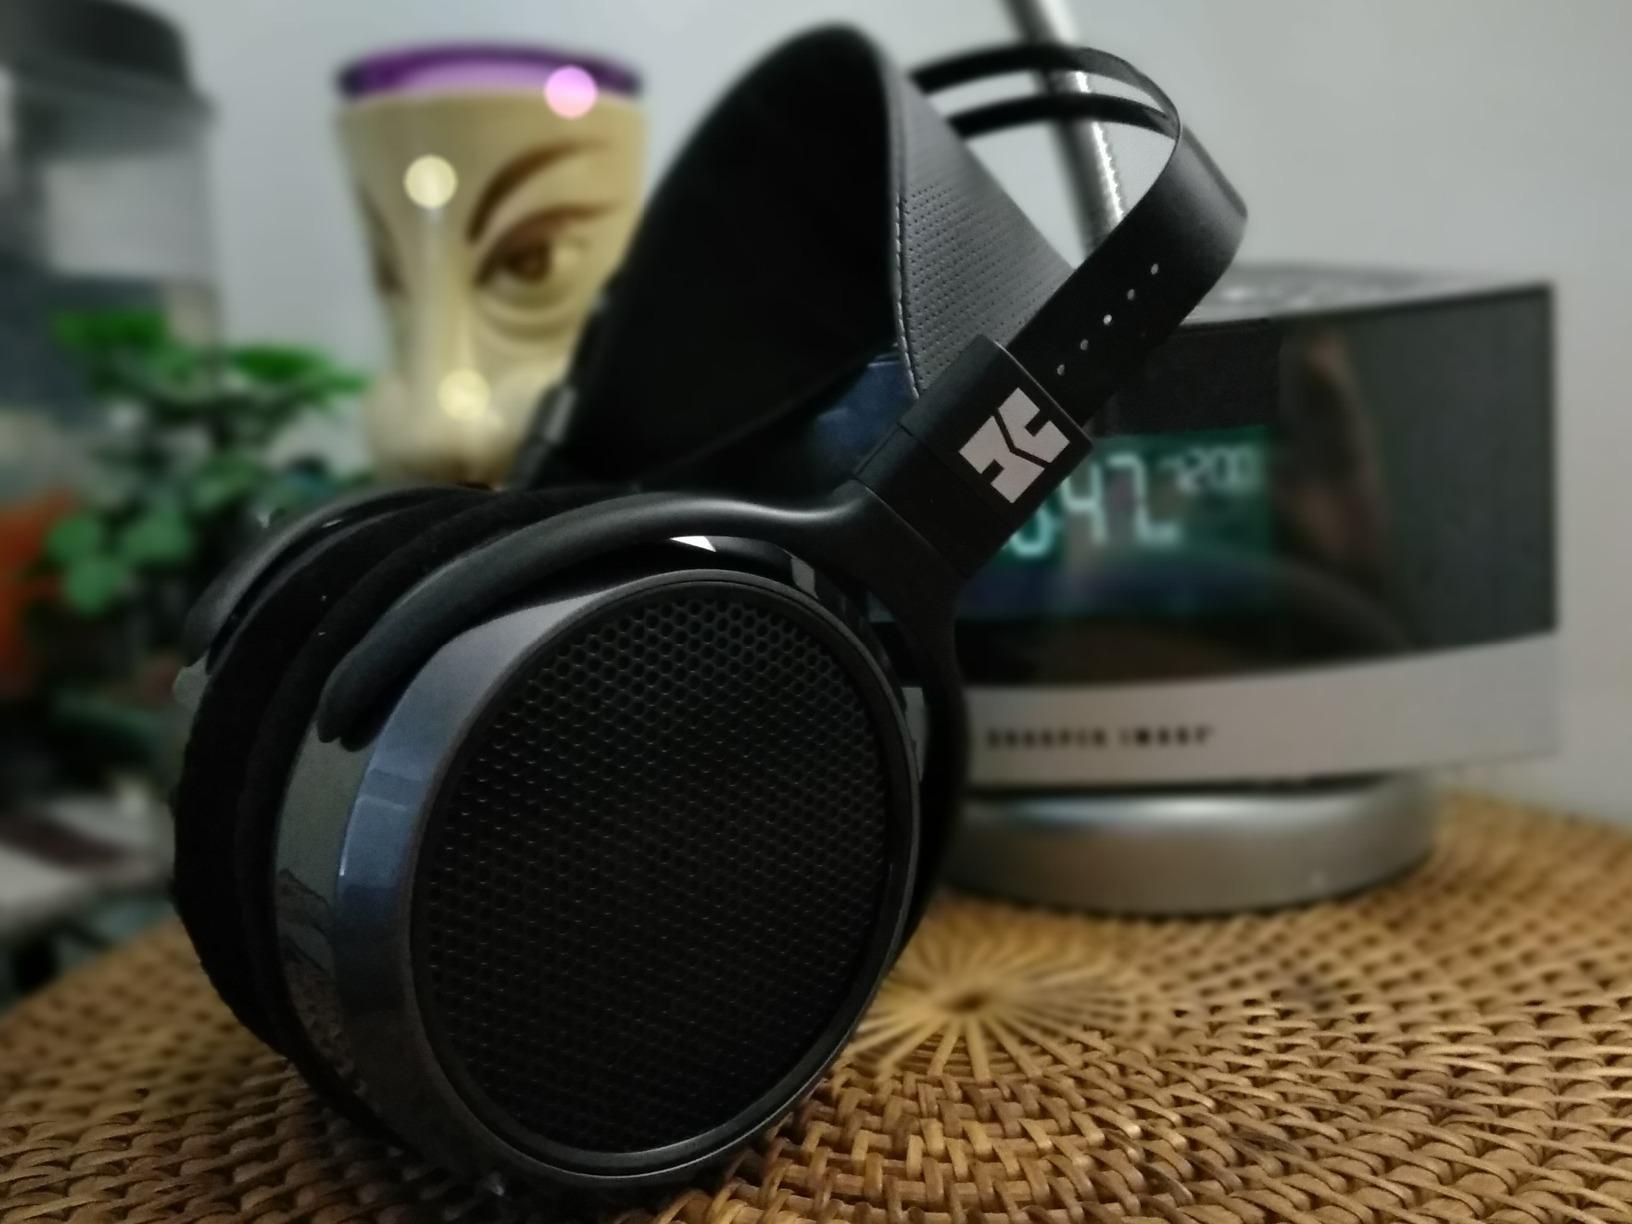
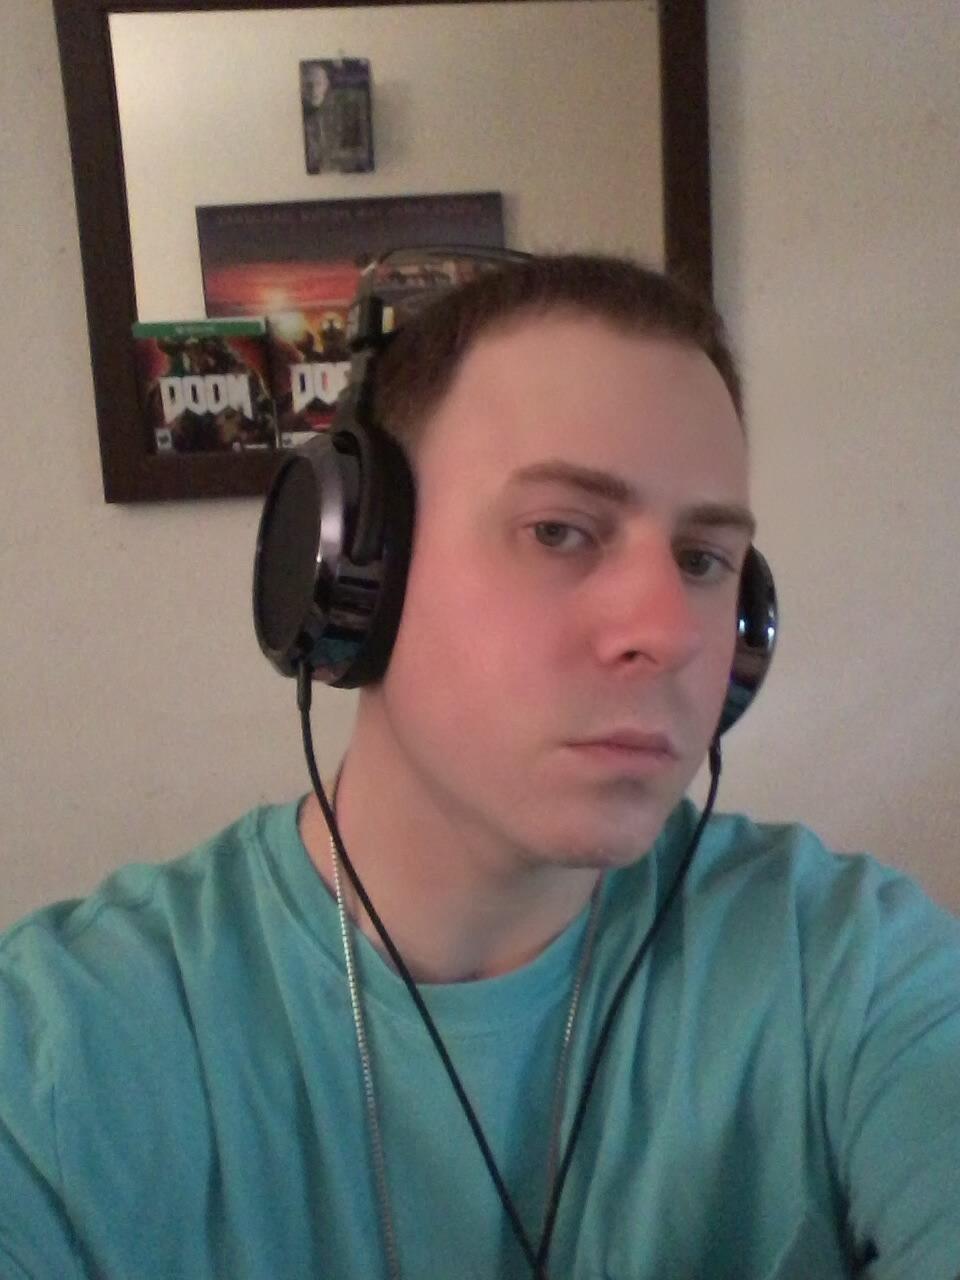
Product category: headphones
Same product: yes